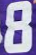
Number: 8